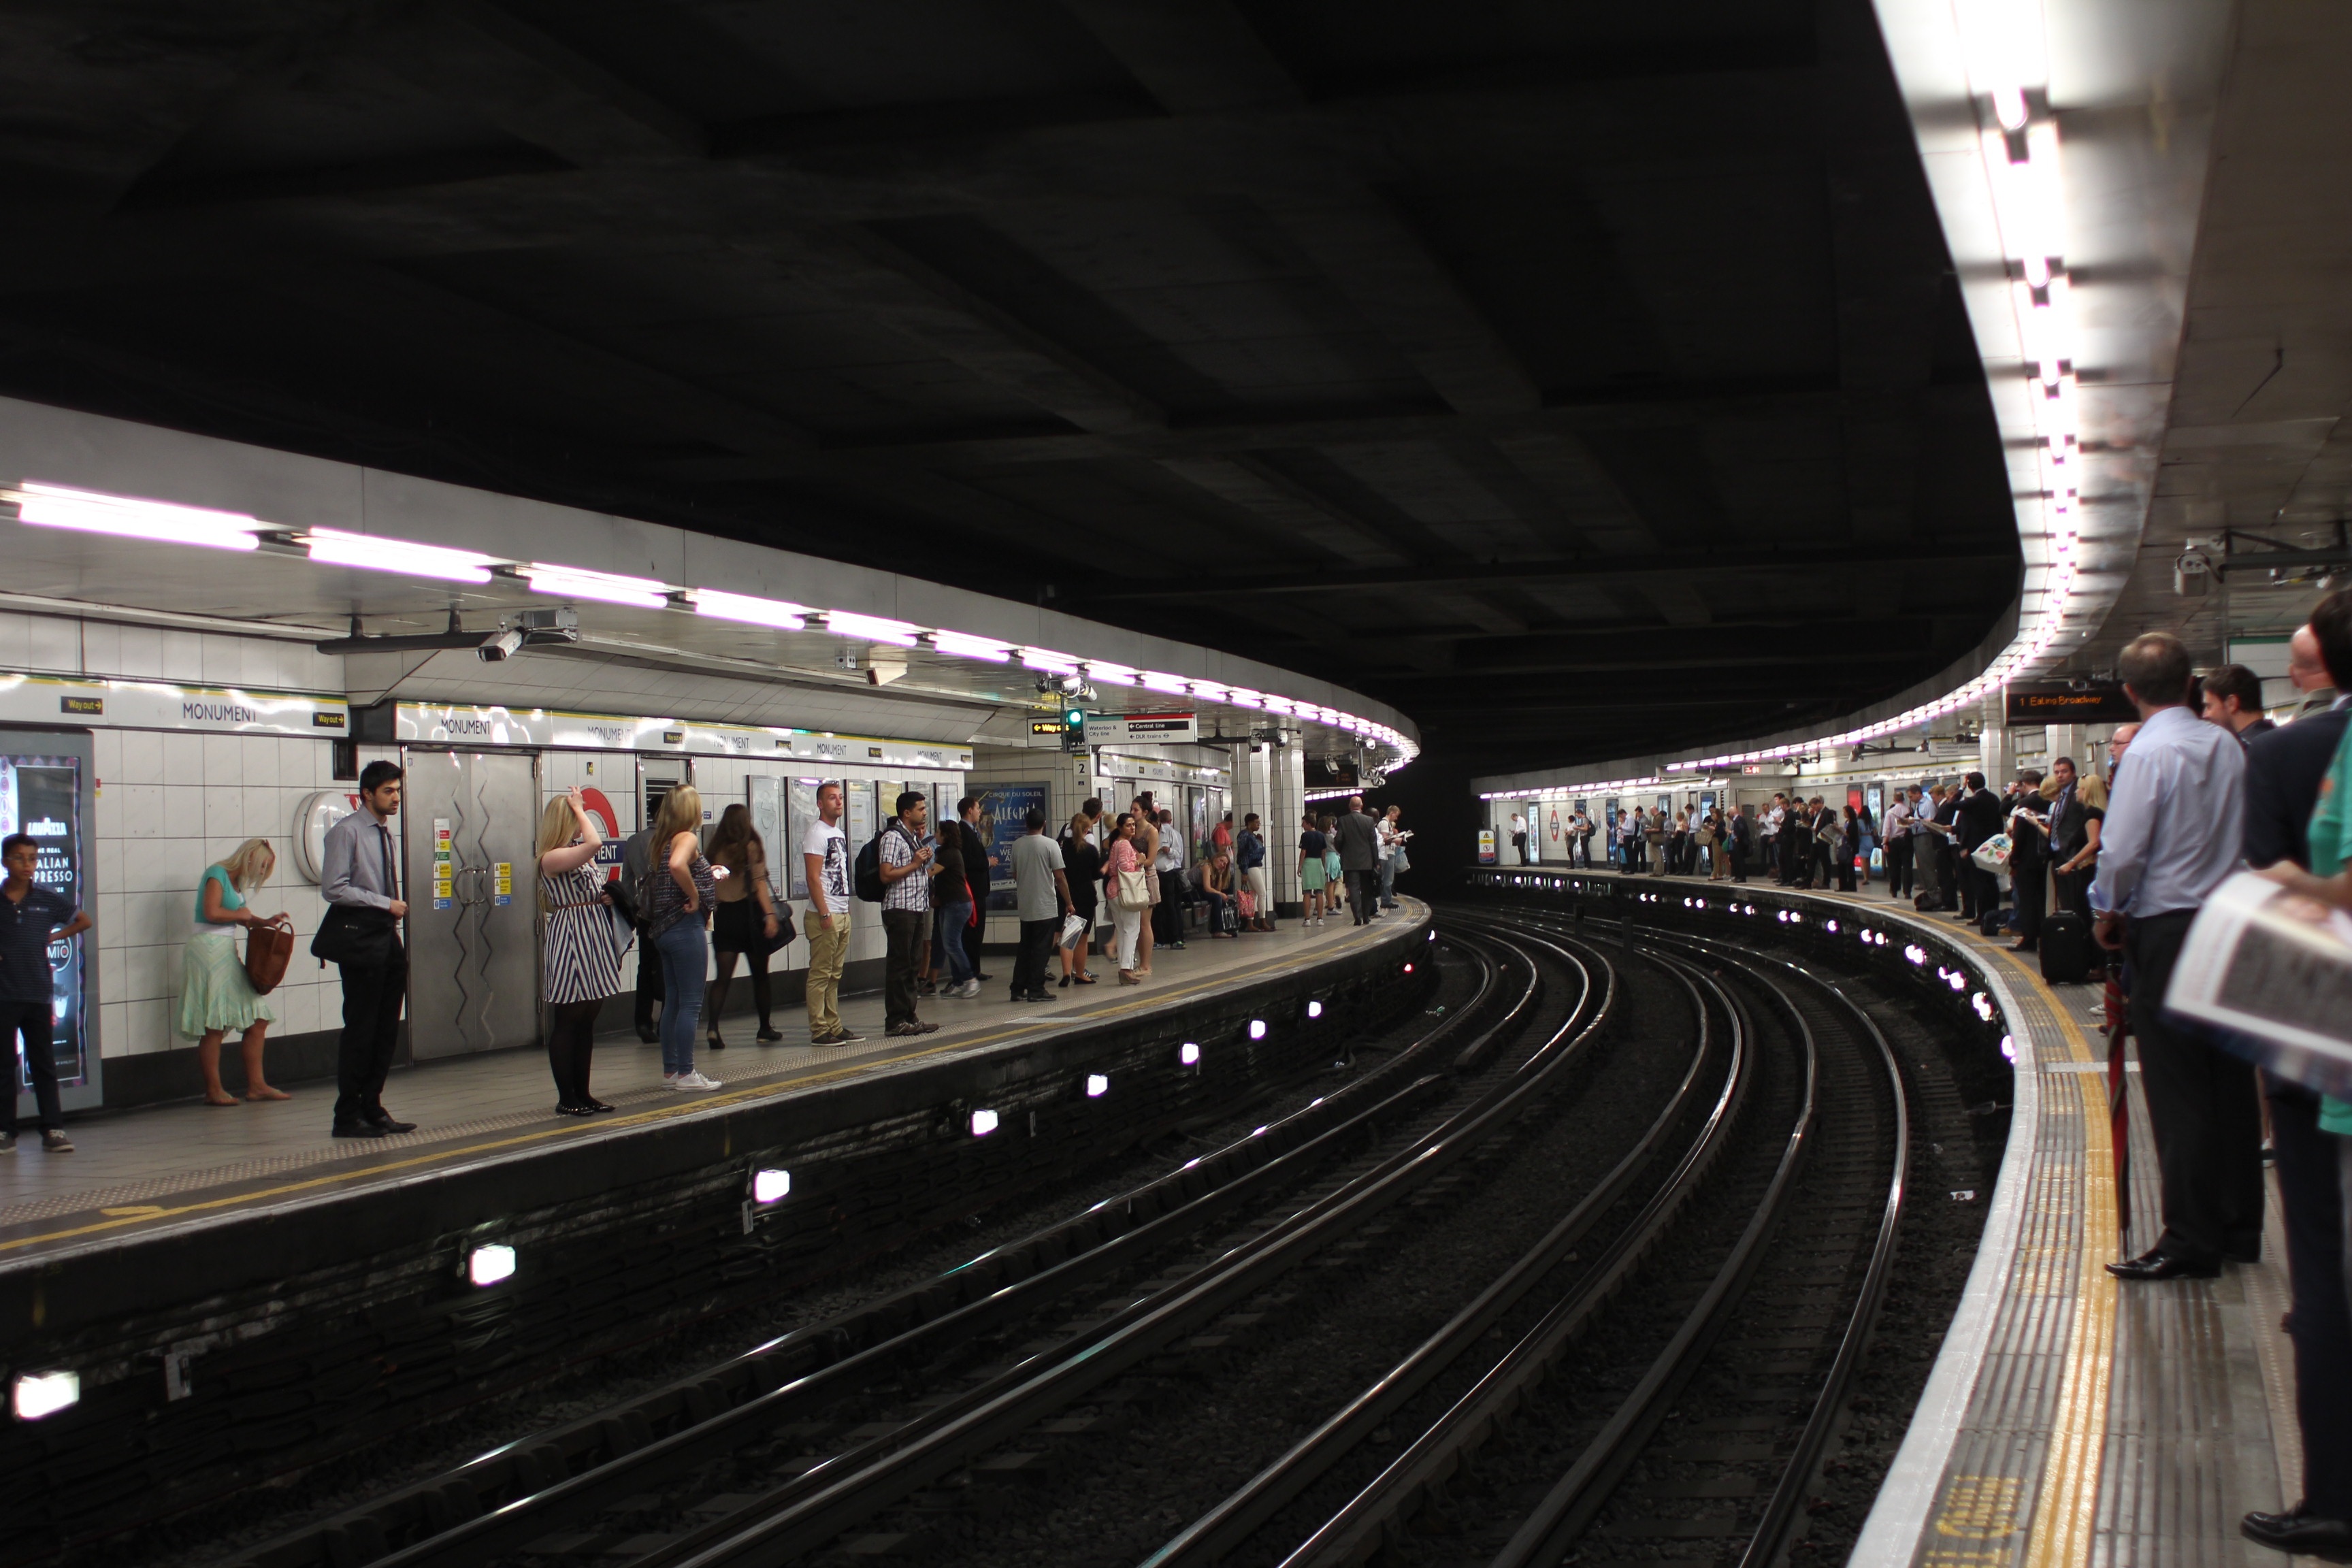
train, transport, vehicle, train station, public transport, metro station, infrastructure, passenger, metropolitan area, rapid transit